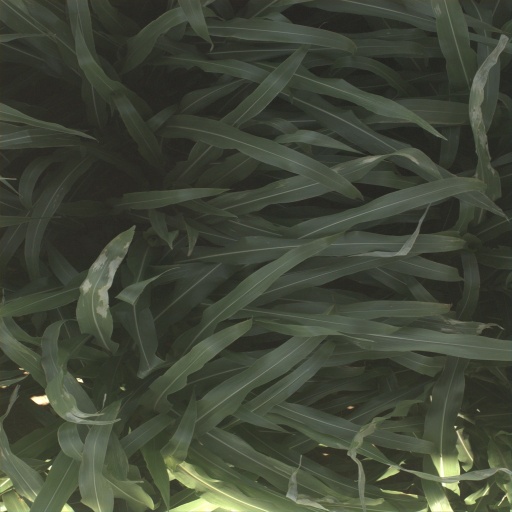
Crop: sorghum